Scotmid

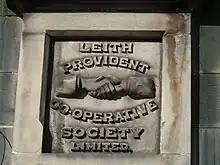
Relief sculpture at premises once owned by Leith Provident Co-operative Society Limited in Dalmeny Street, Edinburgh, from 1890

In 1968, Leith Provident's 1911 department store on Great Junction Street was still operating a then unusual overhead wire system that transported a customer's payment and dividend number from the sales assistant to the cashier, returning change and receipt.